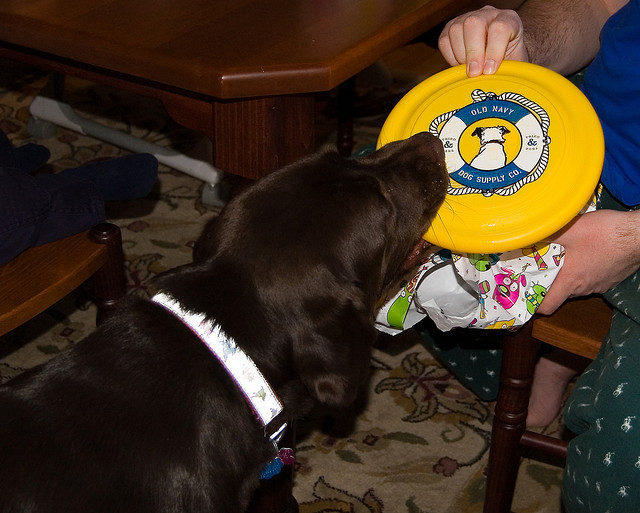
user: Given an image and a question. Answer the question in a short answer. Question: What game is this dog ready to play? Short Answer:
assistant: frisbee